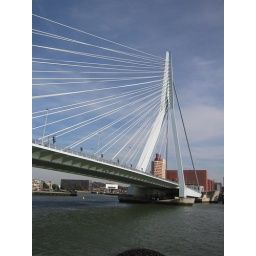
The Erasmus bridge in Rotterdam as seen from a boat on the river